Floyd Robinson (singer)

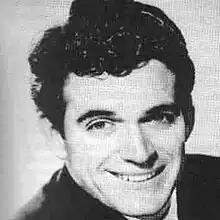
Robinson c. 1950s

Floyd Eugene Robinson (August 10, 1932 – May 28, 2016) was an American singer, born in Nashville, Tennessee, who was briefly successful in the late 1950s.